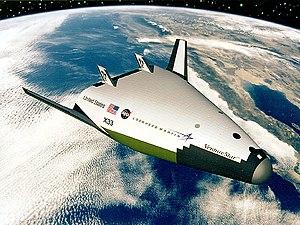
Cet article liste les aéronefs des forces armées des États-Unis. Les prototypes sont généralement préfixés par un « X » et sans nom, tandis que les modèles de pré-série sont généralement précédés d'un « Y ».
Les avions-X, ou X-planes en anglais, sont une série d'aéronefs expérimentaux, développés par les États-Unis en vue d'étudier et de développer des technologies novatrices ou de nouveaux concepts aérodynamiques. Certains de ces appareils, comme les Bell X-1 et North American X-15 ont été très médiatisés, le plus souvent pour faire valoir l'avance technologique américaine, d'autres comme le X-16 ont été entourés du plus grand secret. Le premier avion-X, le Bell X-1 fut piloté par Chuck Yeager le 19 janvier 1946.